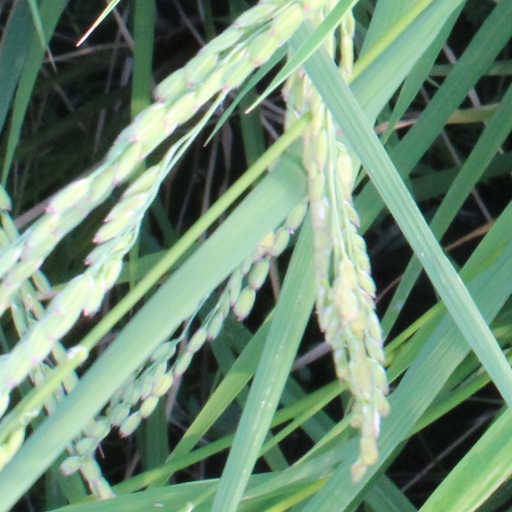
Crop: rice